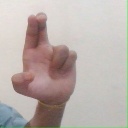
अक्षर: आ